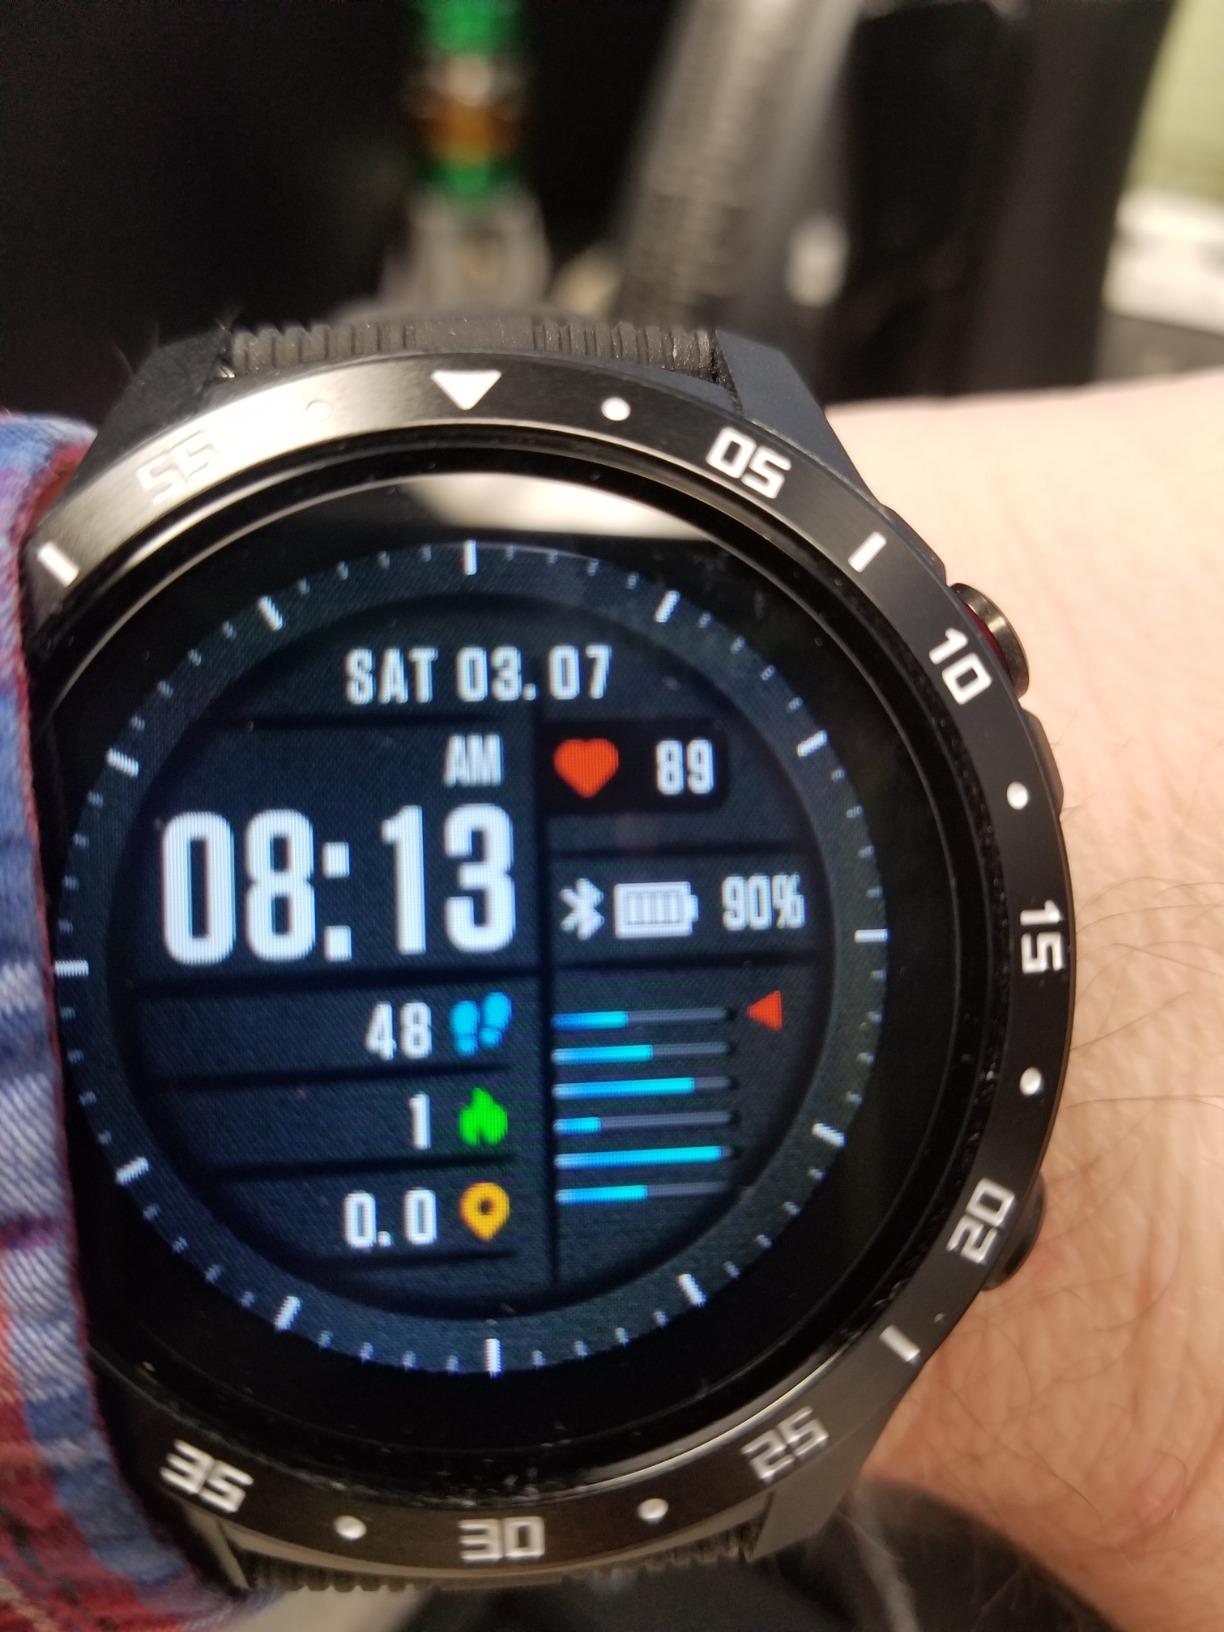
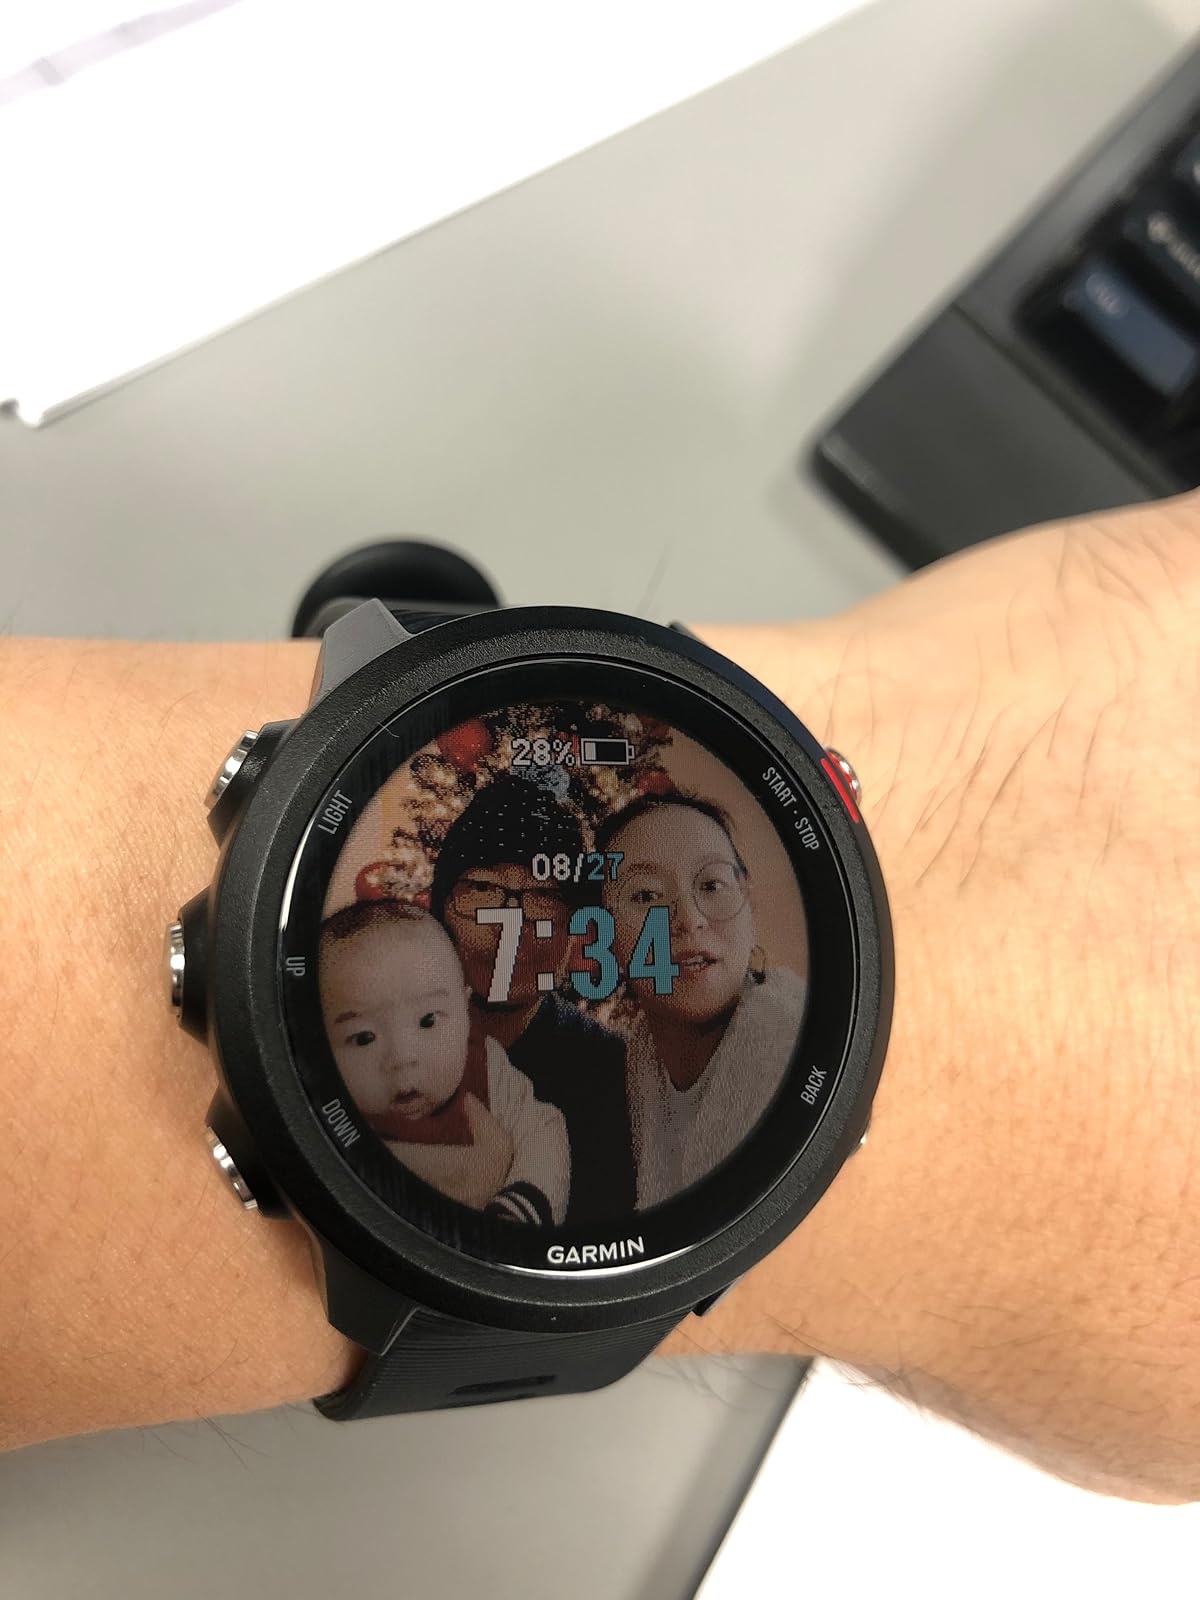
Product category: smartwatch
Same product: no